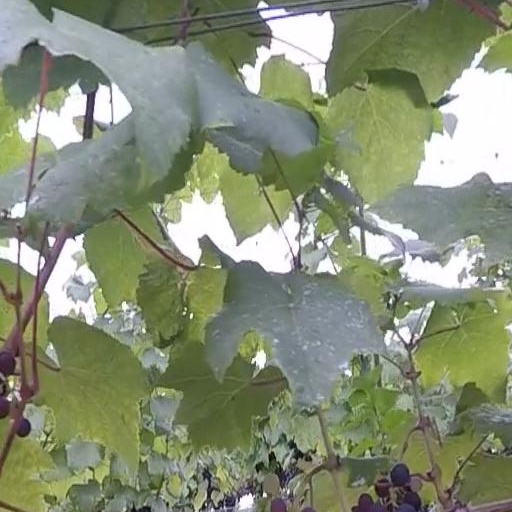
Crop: grape